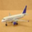
Label: airplane